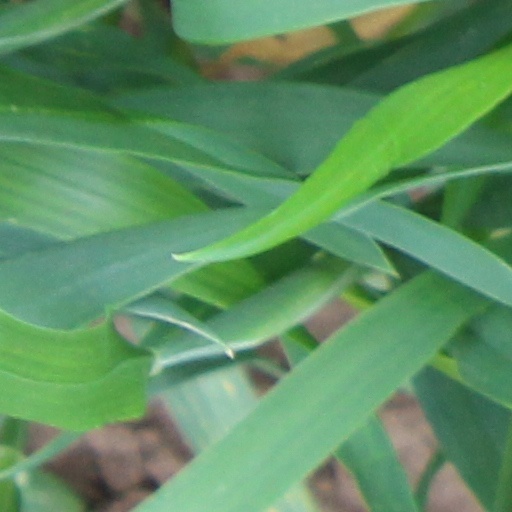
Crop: wheat